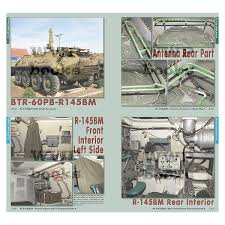
Label: BTR-60